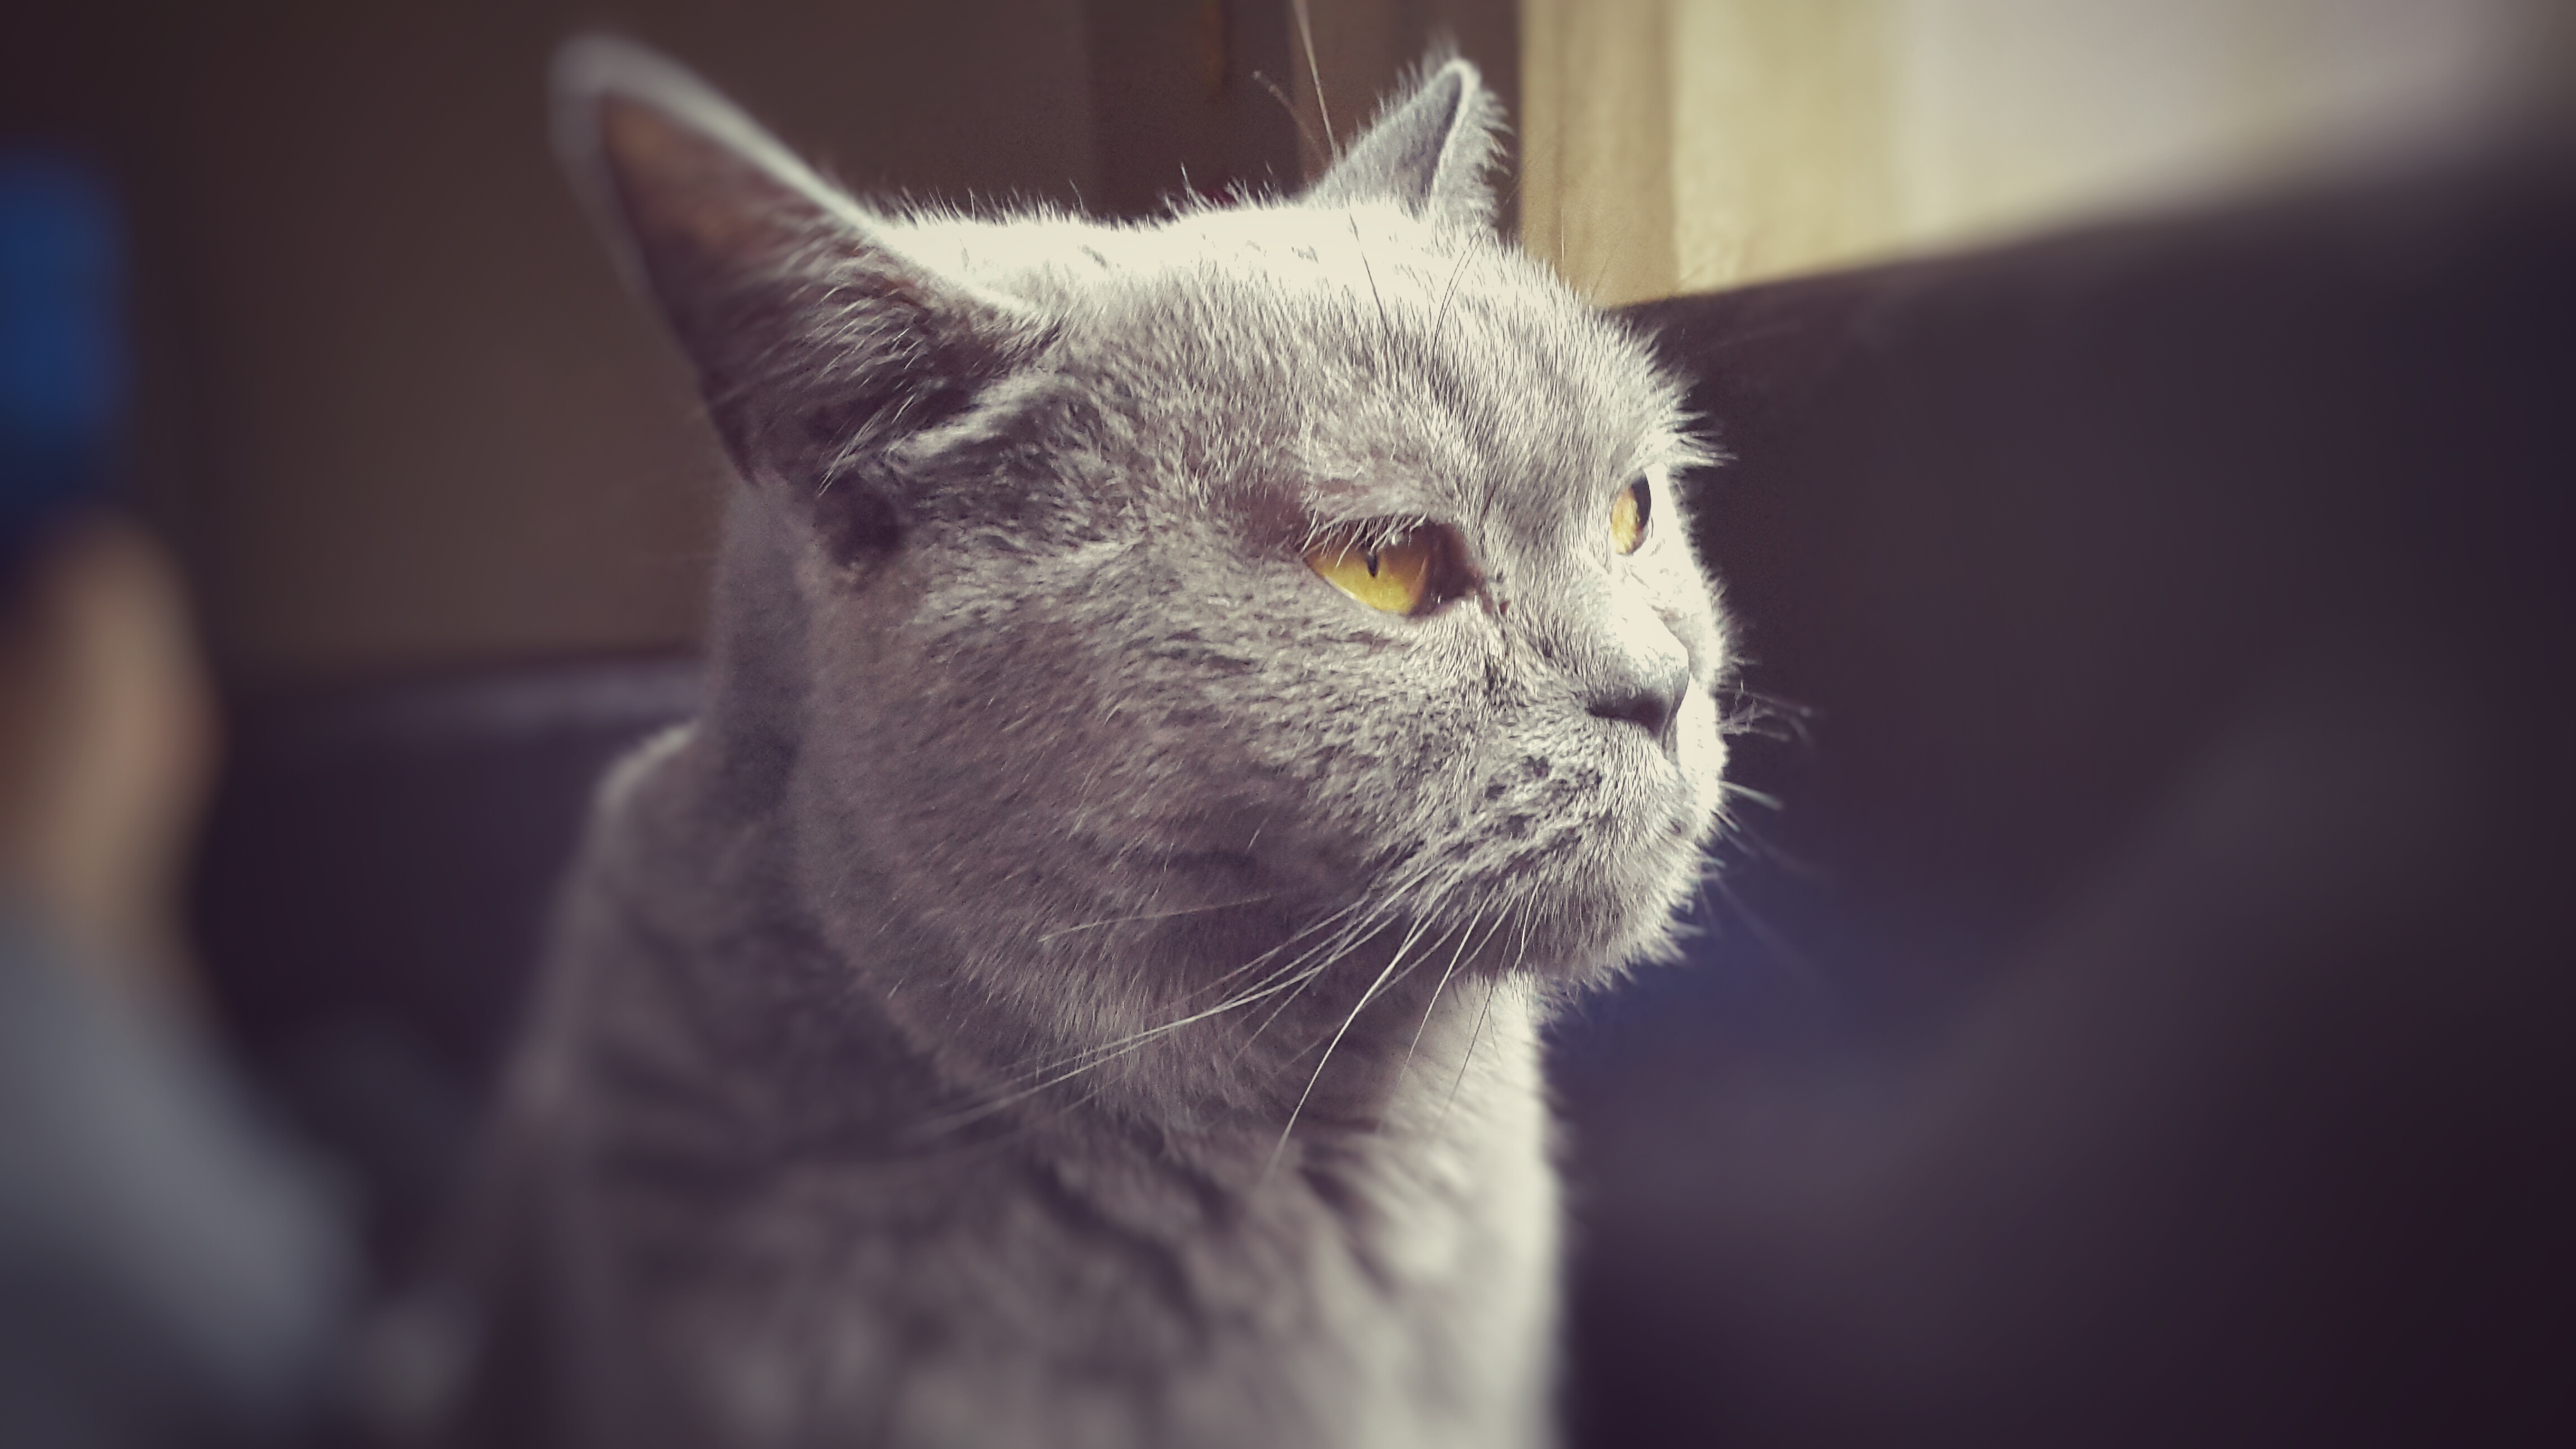
white, cat, mammal, close up, face, nose, eyes, whiskers, vertebrate, british, beautiful, tiara, dreamy, blue grey, small to medium sized cats, cat like mammal